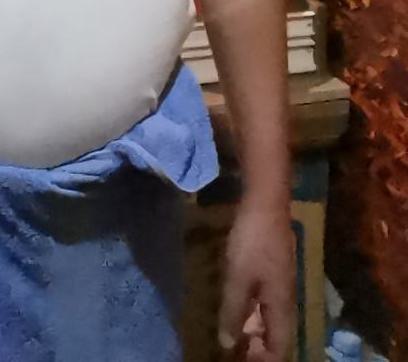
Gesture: no_gesture